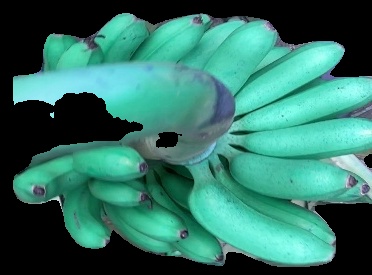
Variety: rasbale
Grade: grade1